Biograph Company

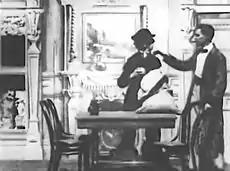
Still from Biograph's film "Sherlock Holmes Baffled" (1903)

When the company fell on financial hard times, the Biograph Studio facilities and film laboratory in the Bronx were acquired by one of Biograph Company's creditors, the Empire Trust Company, although some of the ex-Biograph staff were retained to manage the studio and laboratory facilities. Herbert Yates acquired the Biograph Studios facilities and film laboratory in 1928. Biograph Studios facilities and film laboratory were made a subsidiary of his Consolidated Film Industries in 1928. The studio facilities and laboratory burned down in 1980.